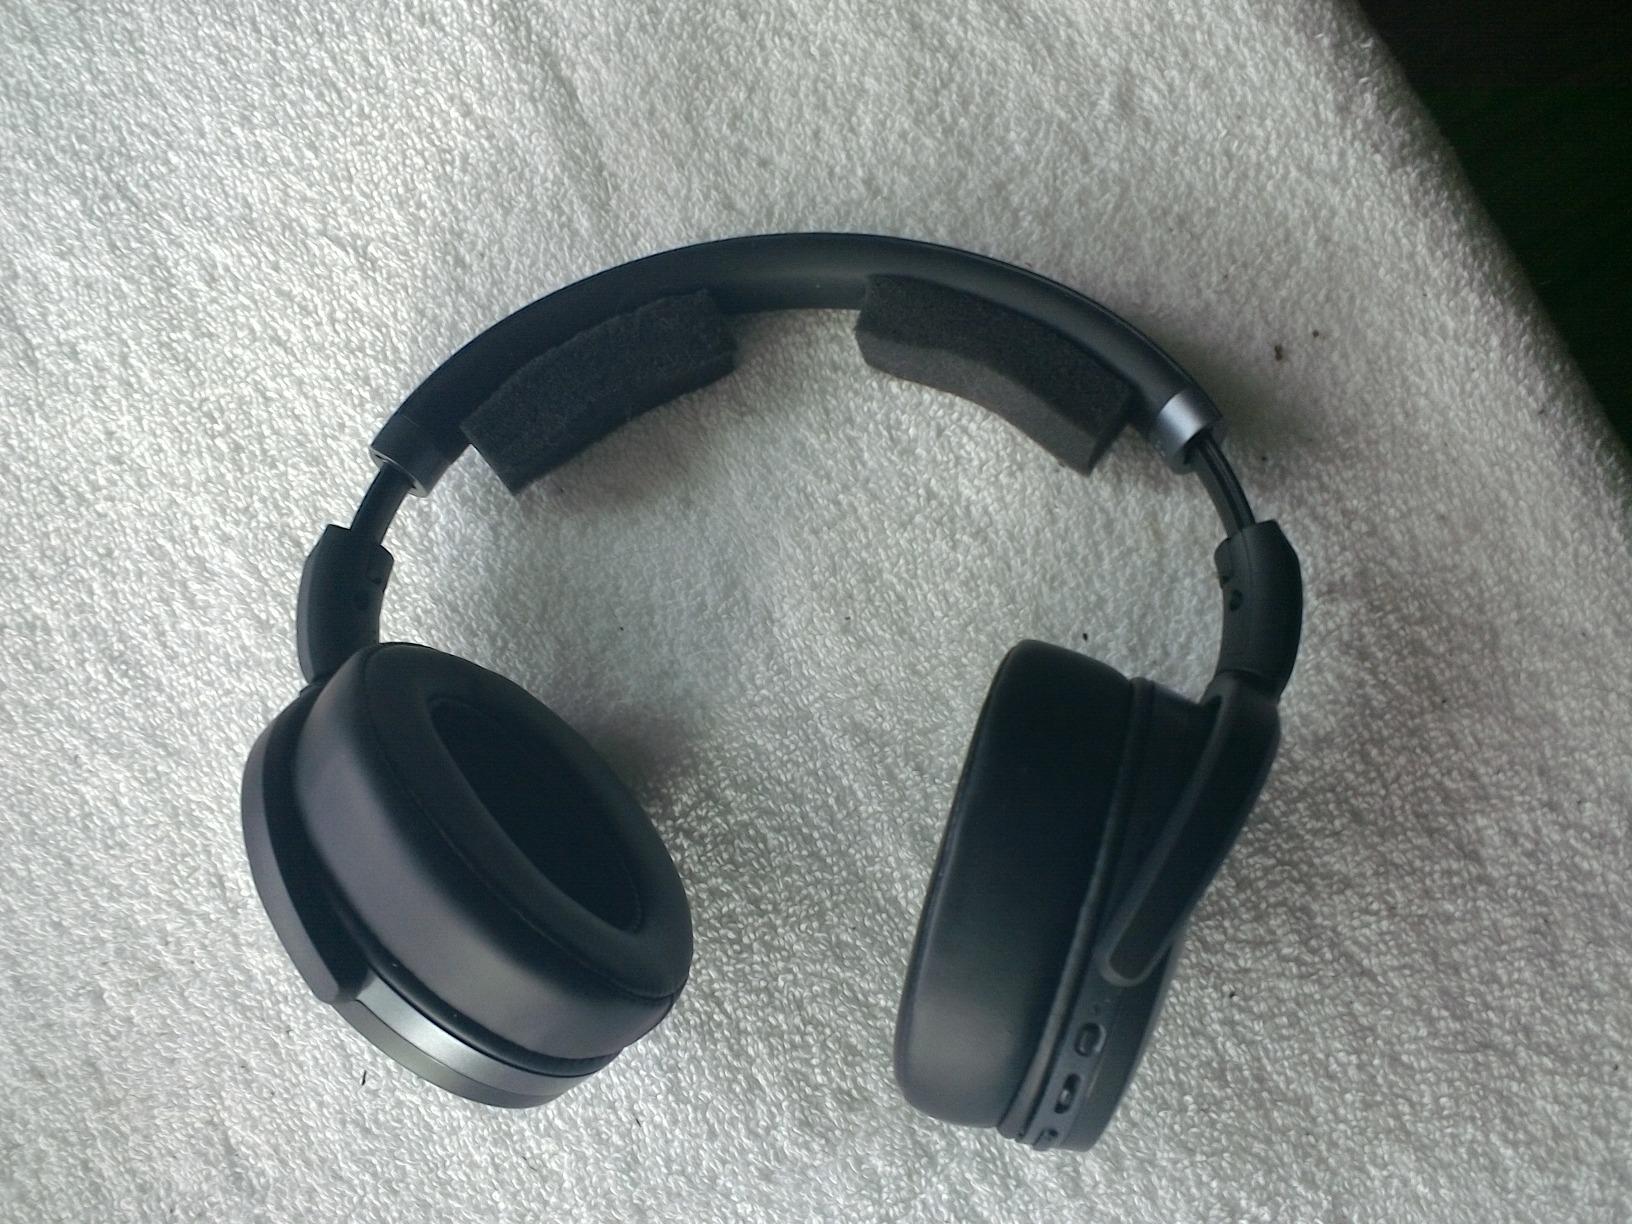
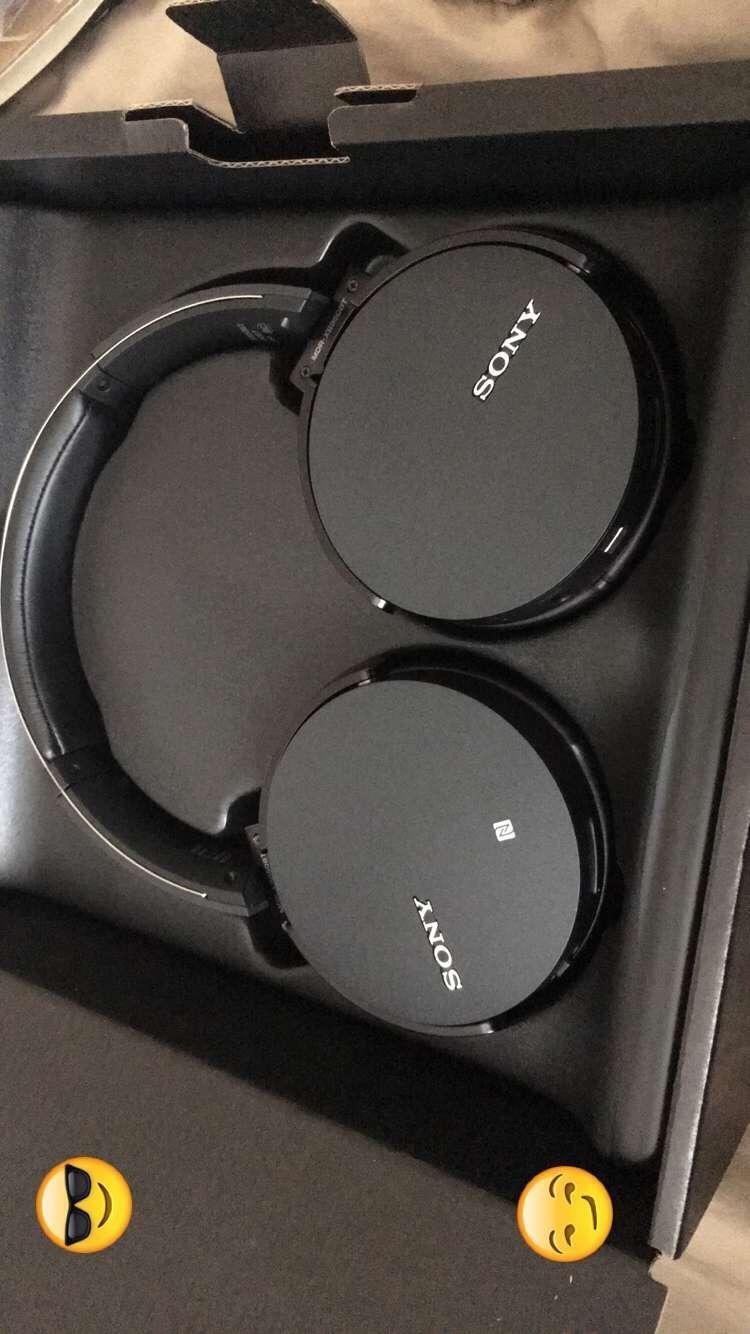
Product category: headphones
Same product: no